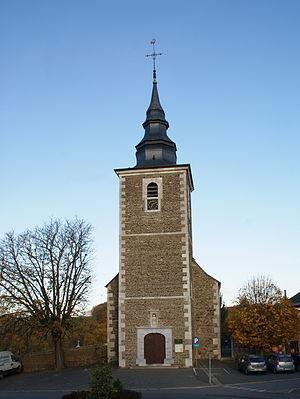
Saive: Eglise Saint-Pierre
Saive est un village de l'Entre-Vesdre-et-Meuse au Nord-Est de la ville de Liège en Belgique. Administrativement il fait aujourd'hui partie de la commune de Blegny dans la province de Liège. C'était une commune à part entière avant la fusion des communes de 1977.
Cette page regroupe l'ensemble du patrimoine immobilier classé de la ville belge de Blegny.